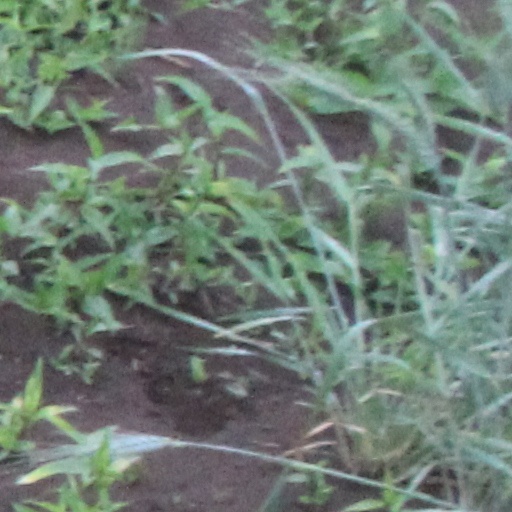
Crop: wheat